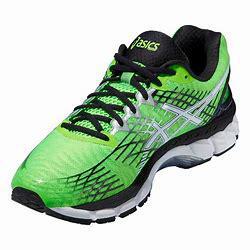
Brand: Asics
Model: Gel Nimbus 9